Noojee railway line

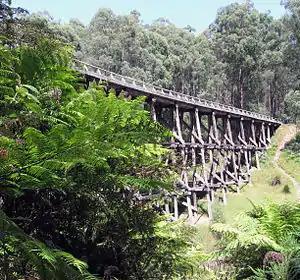
Preserved Noojee trestle bridge, December 2009

After closure, the tracks and station buildings along the line were dismantled and many sections of the right of way were sold off. The Buln Buln Shire Council purchased the No. 7 Noojee trestle bridge from Victorian Railways for the nominal sum of £1 ($2). This historic eighteen-span structure, long and high, was one of three rebuilt in 1939 after the original structures were razed by the Black Friday bushfires. Architecturally significant as the tallest surviving timber trestle bridge in Victoria and a unique and intact example of trestle bridge construction, it is now registered with the National Trust of Australia.